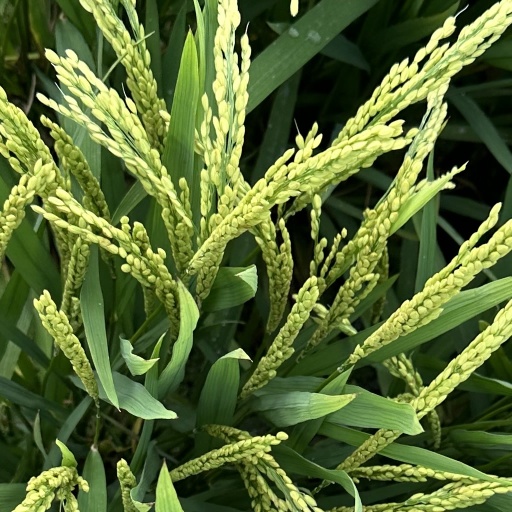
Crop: rice